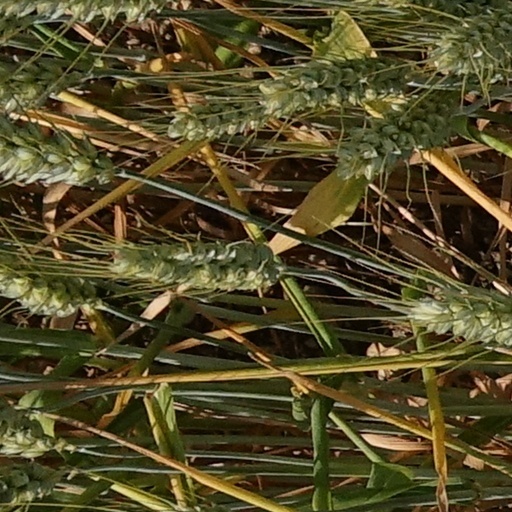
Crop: wheat